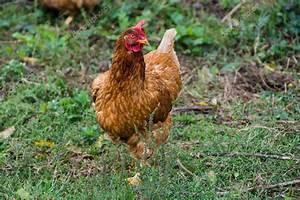
chicken